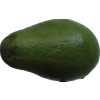
Label: green_avocado